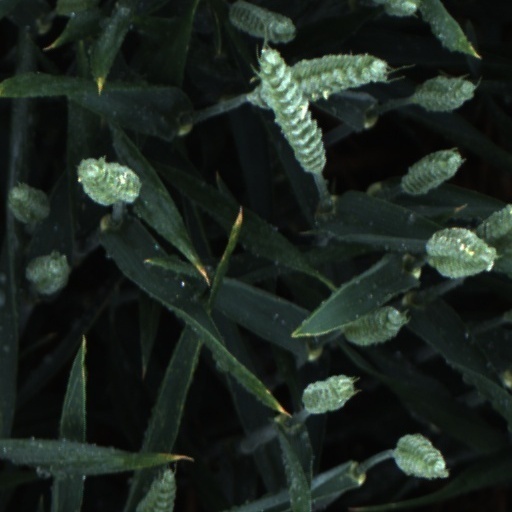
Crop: wheat